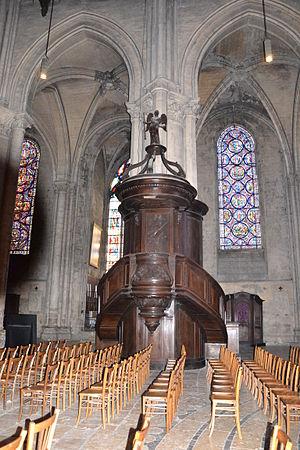
Cathédrale de Chartres (Classée, 1862), chaire à prêcher.
Le vitrail de la mort et de l'Assomption de la Vierge Marie à Chartres est le quatrième vitrail du bas-côté sud de la cathédrale Notre-Dame de Chartres, numéroté 042 dans le Corpus vitrearum, situé immédiatement avant la Chapelle de Vendôme.